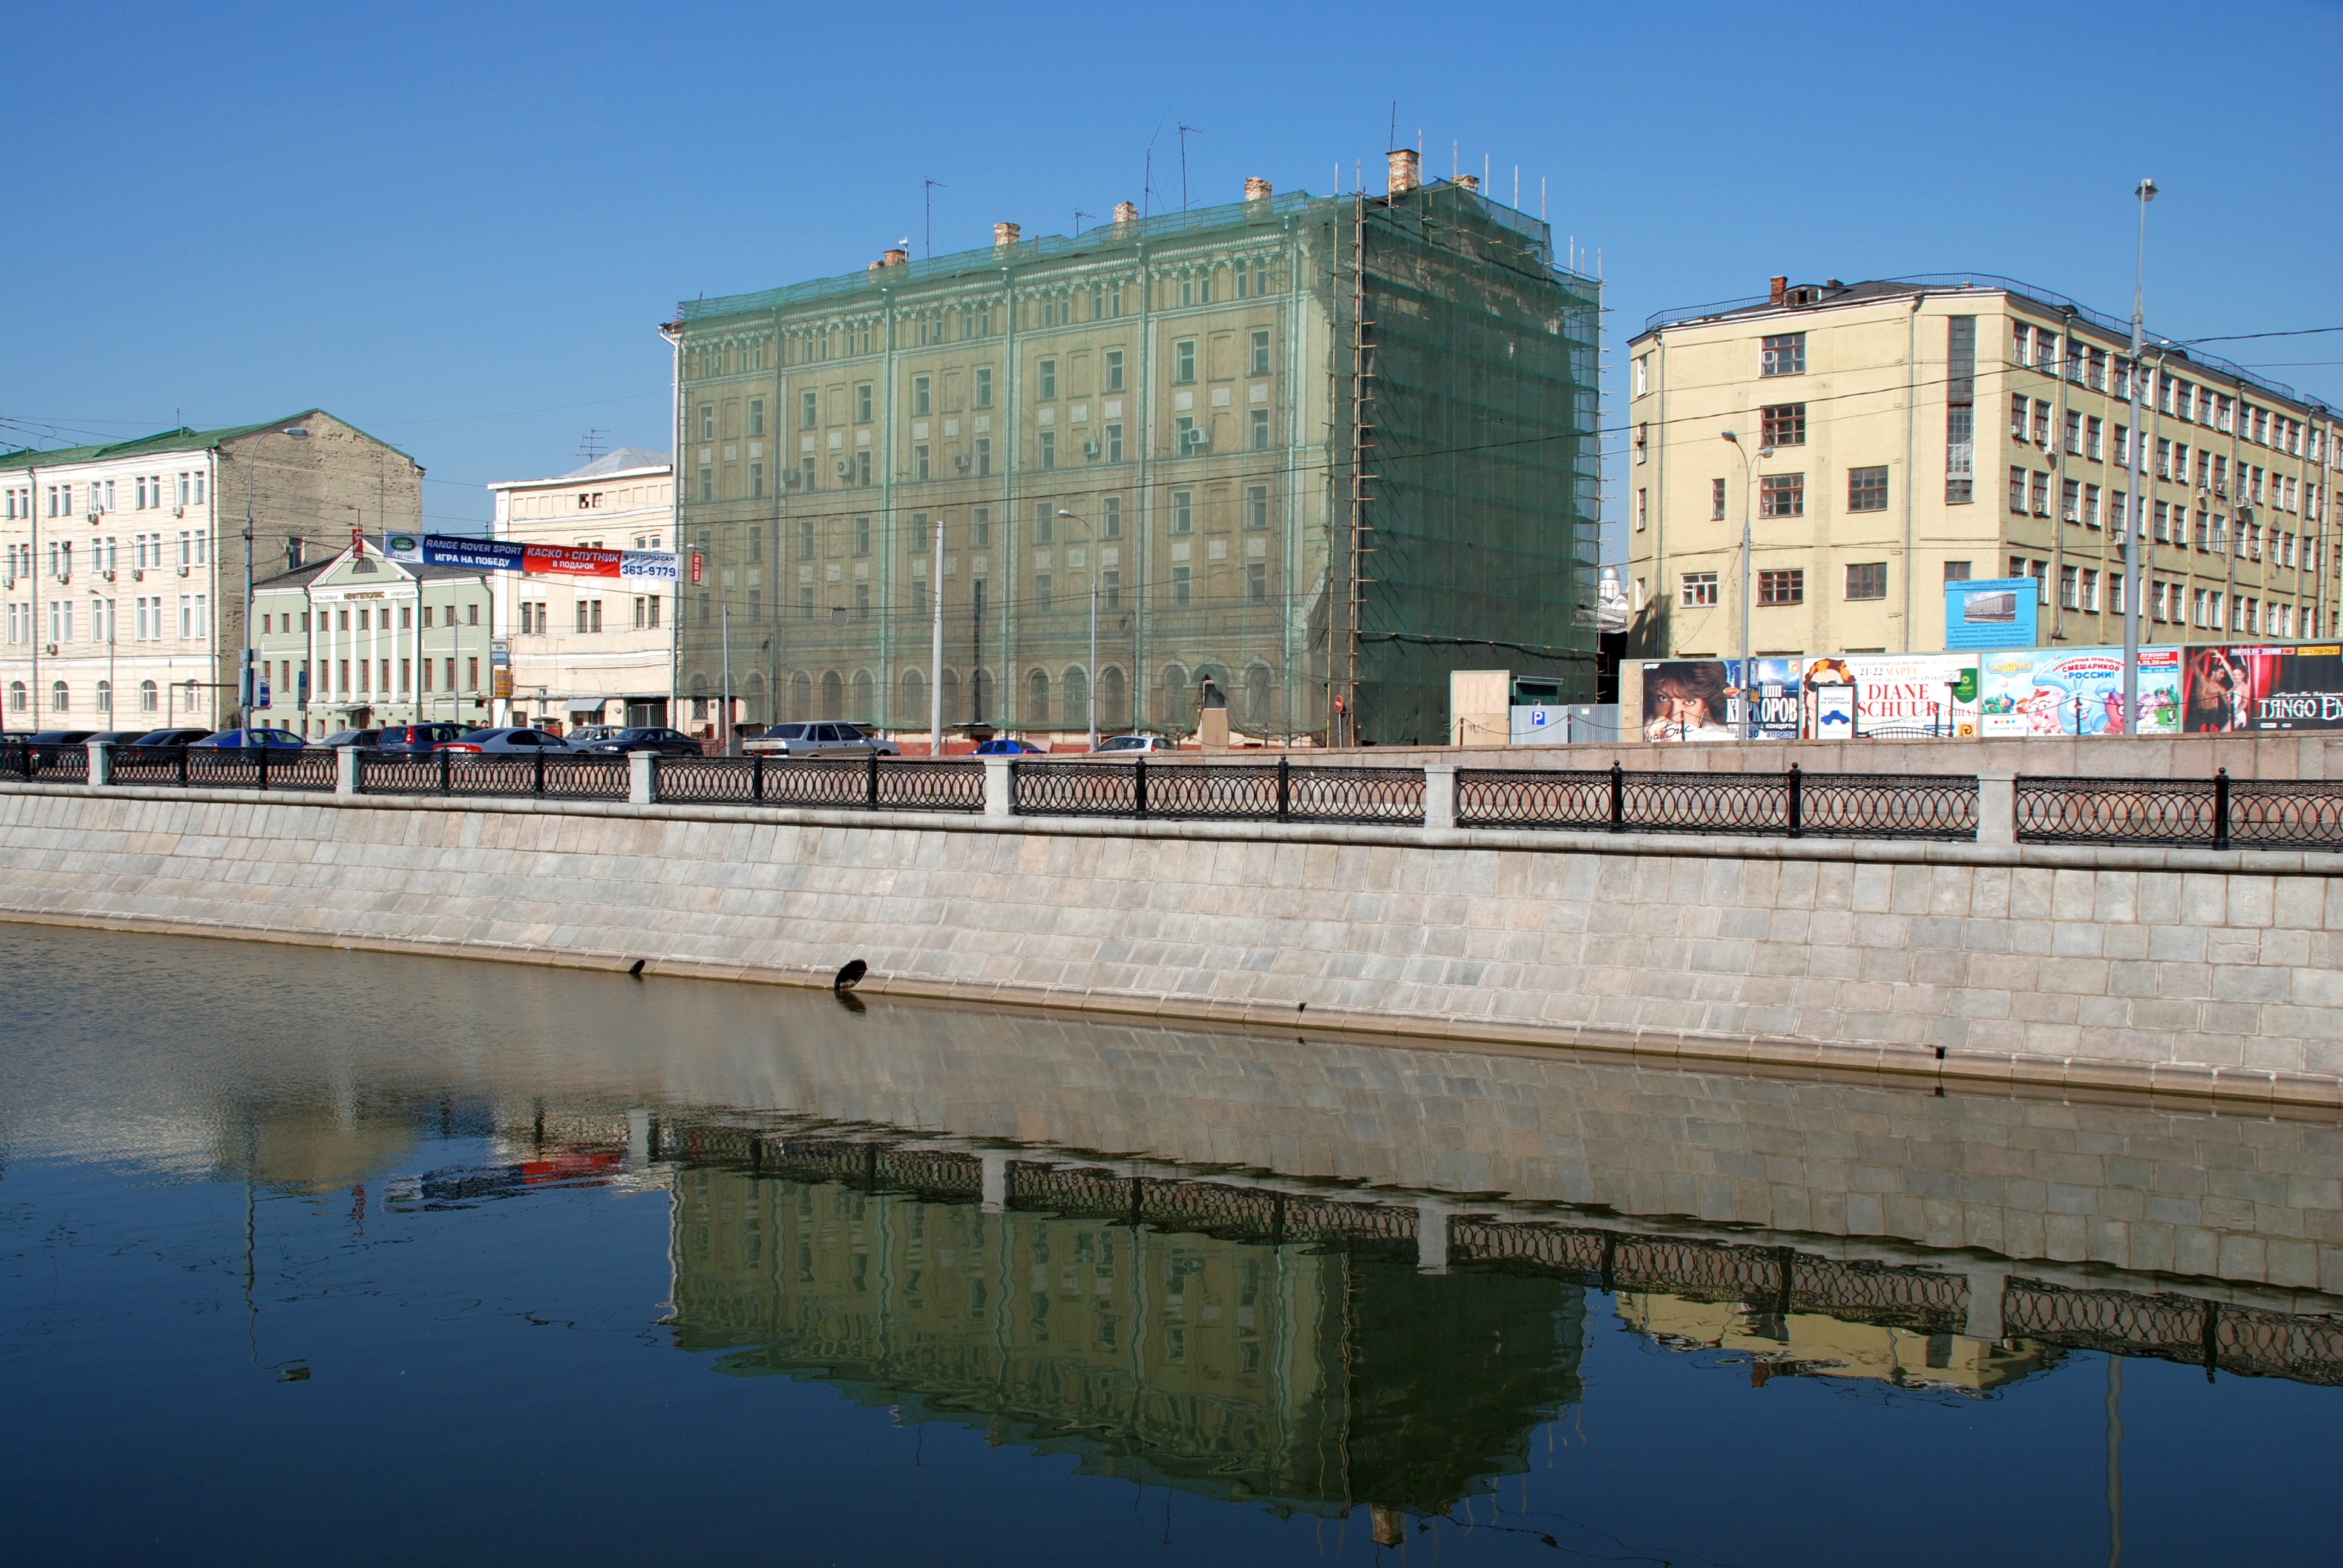
water, dock, bridge, city, river, canal, cityscape, downtown, reflection, landmark, nikon, waterway, tower block, moscow, russia, d80, cityscapes, moskau, moscou, urban area